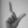
ASL letter: L